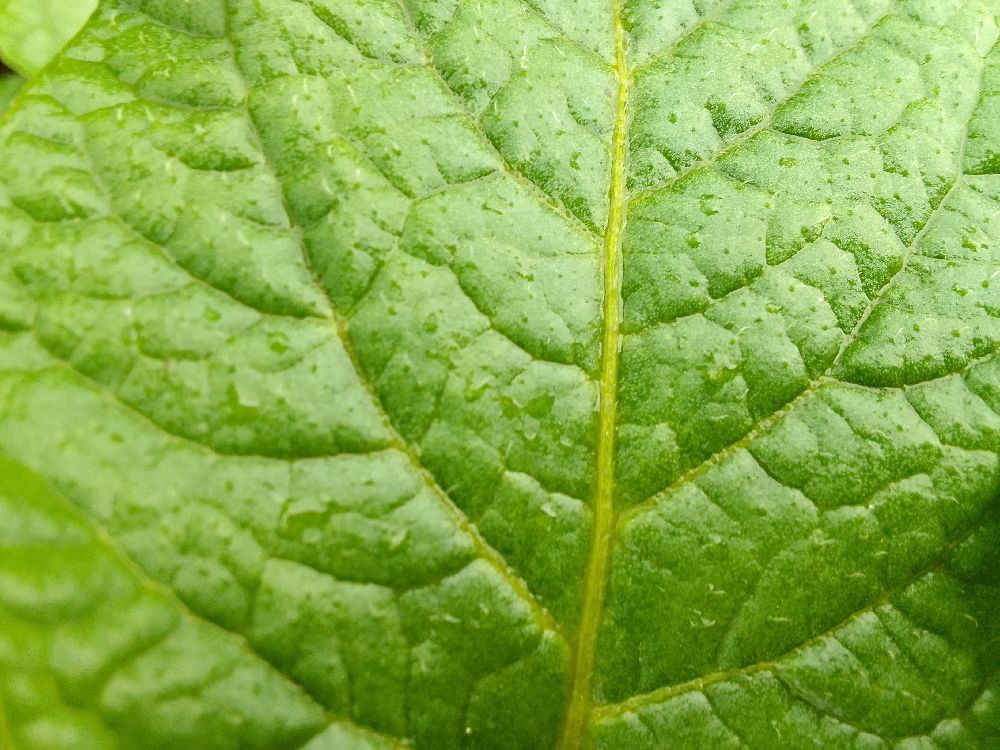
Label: Healthy